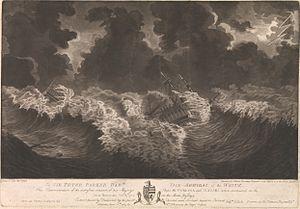
Les vaisseaux anglais le Pomona et l'Ulysses en perdition dans le canal de la Mona lors du grand ouragan de 1780.
Un cyclone tropical est un type de cyclone qui prend forme dans les océans de la zone intertropicale à partir d'une perturbation qui s'organise en dépression tropicale puis en tempête. Son stade final est connu sous divers noms à travers le monde : ouragan dans l'Atlantique nord et le Pacifique Nord-Est, typhon en Asie de l'Est et cyclone dans les autres bassins océaniques.